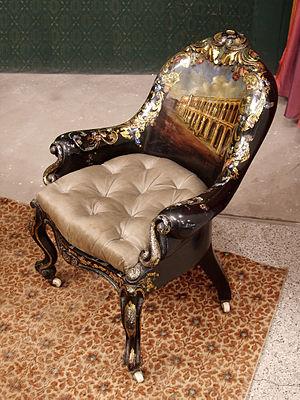
Le papier mâché est un matériau de construction composé de plusieurs bandelettes de papier, auxquelles on ajoute parfois des morceaux de textile pour le rendre plus solide, qui sont assemblées par une colle humide type colle à papiers peints. Lorsque la colle sèche, l'objet ainsi formé durcit, devient très résistant et garde la forme.